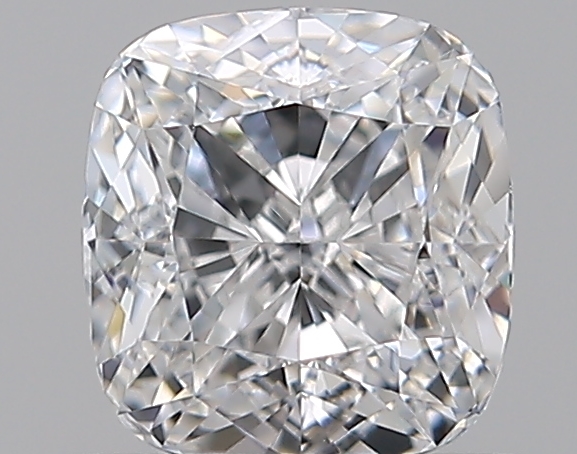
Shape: cushion
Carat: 0.8
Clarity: VVS1
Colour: E
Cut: EX
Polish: EX
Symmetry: VG
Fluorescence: N
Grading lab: GIA
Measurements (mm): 5.29 x 4.95 x 3.45